Columbia Gorge Hotel

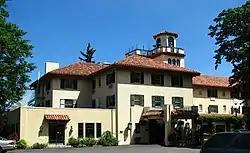

The Columbia Gorge Hotel is a historic hotel in Hood River, Oregon, United States. It was built by Simon Benson, who was involved with the Columbia Gorge Scenic Highway. Benson envisioned a hotel at the end of the highway, and completed the Mission style hotel in 1921. The new hotel was built on the site of the previous Wah Gwin Gwin Hotel, built in 1904. Between 1925 and 1952, the hotel went through several changes of ownership.